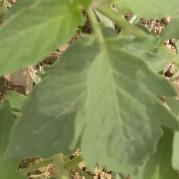
Crop: Tomato
Condition: healthy-leaf